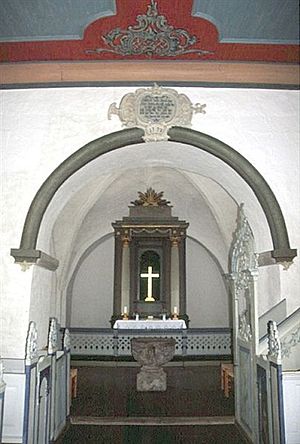
Sjørslev Kirke
Korbue og kor
Sjørslev Kirke, Korbue og kor
Sjørslev Kirke er en kirke i Sjørslev Sogn, i det tidligere Lysgård Herred, Viborg Amt, nu i Silkeborg Kommune. Den oprindelige kirke er formodentlig opført omkring 1130 af fint tilhugne granitkvadre over en dobbeltsokkel, karnis over skråkant. Den romanske kirke har bestået af kor med apsis og skib. Af denne kirke står i dag kun nordmuren tilbage, døren kan påvises ved tærskelsten. Materialer fra den romanske kirke kan ses ved gravhøjen for Steen de Steensen til Aunsbjerg nord for kirken, her ses bl.a. baser med akantusblade og perlerækker i Viborgstil, disse stammer formodentlig fra søjleportaler, desuden ses vinduesoverliggere.